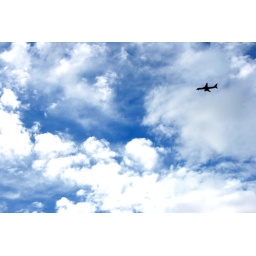
Look mummy there's an aeroplane in the sky